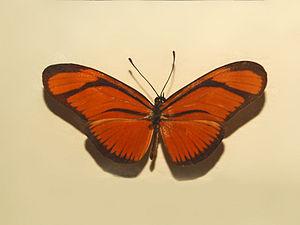
Eueides aliphera est un lépidoptère appartenant à la famille des Nymphalidae, à la sous-famille des Heliconiinae et au genre Eueides.